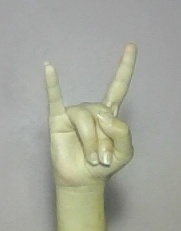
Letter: la